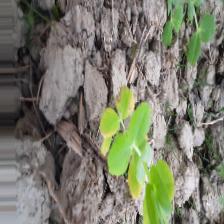
Label: Ascochyta blight